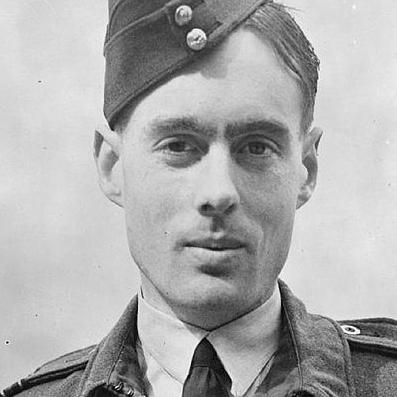
Age: 25